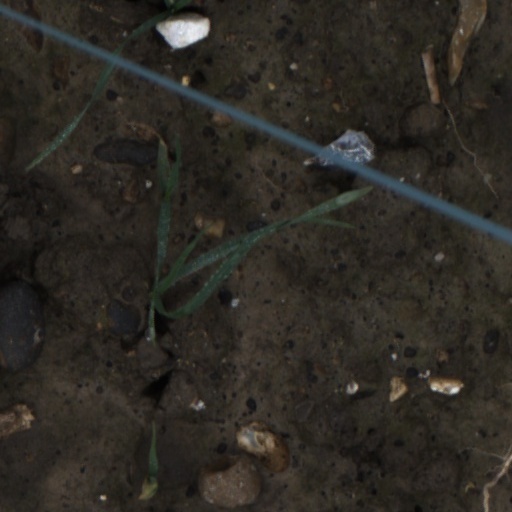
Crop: wheat